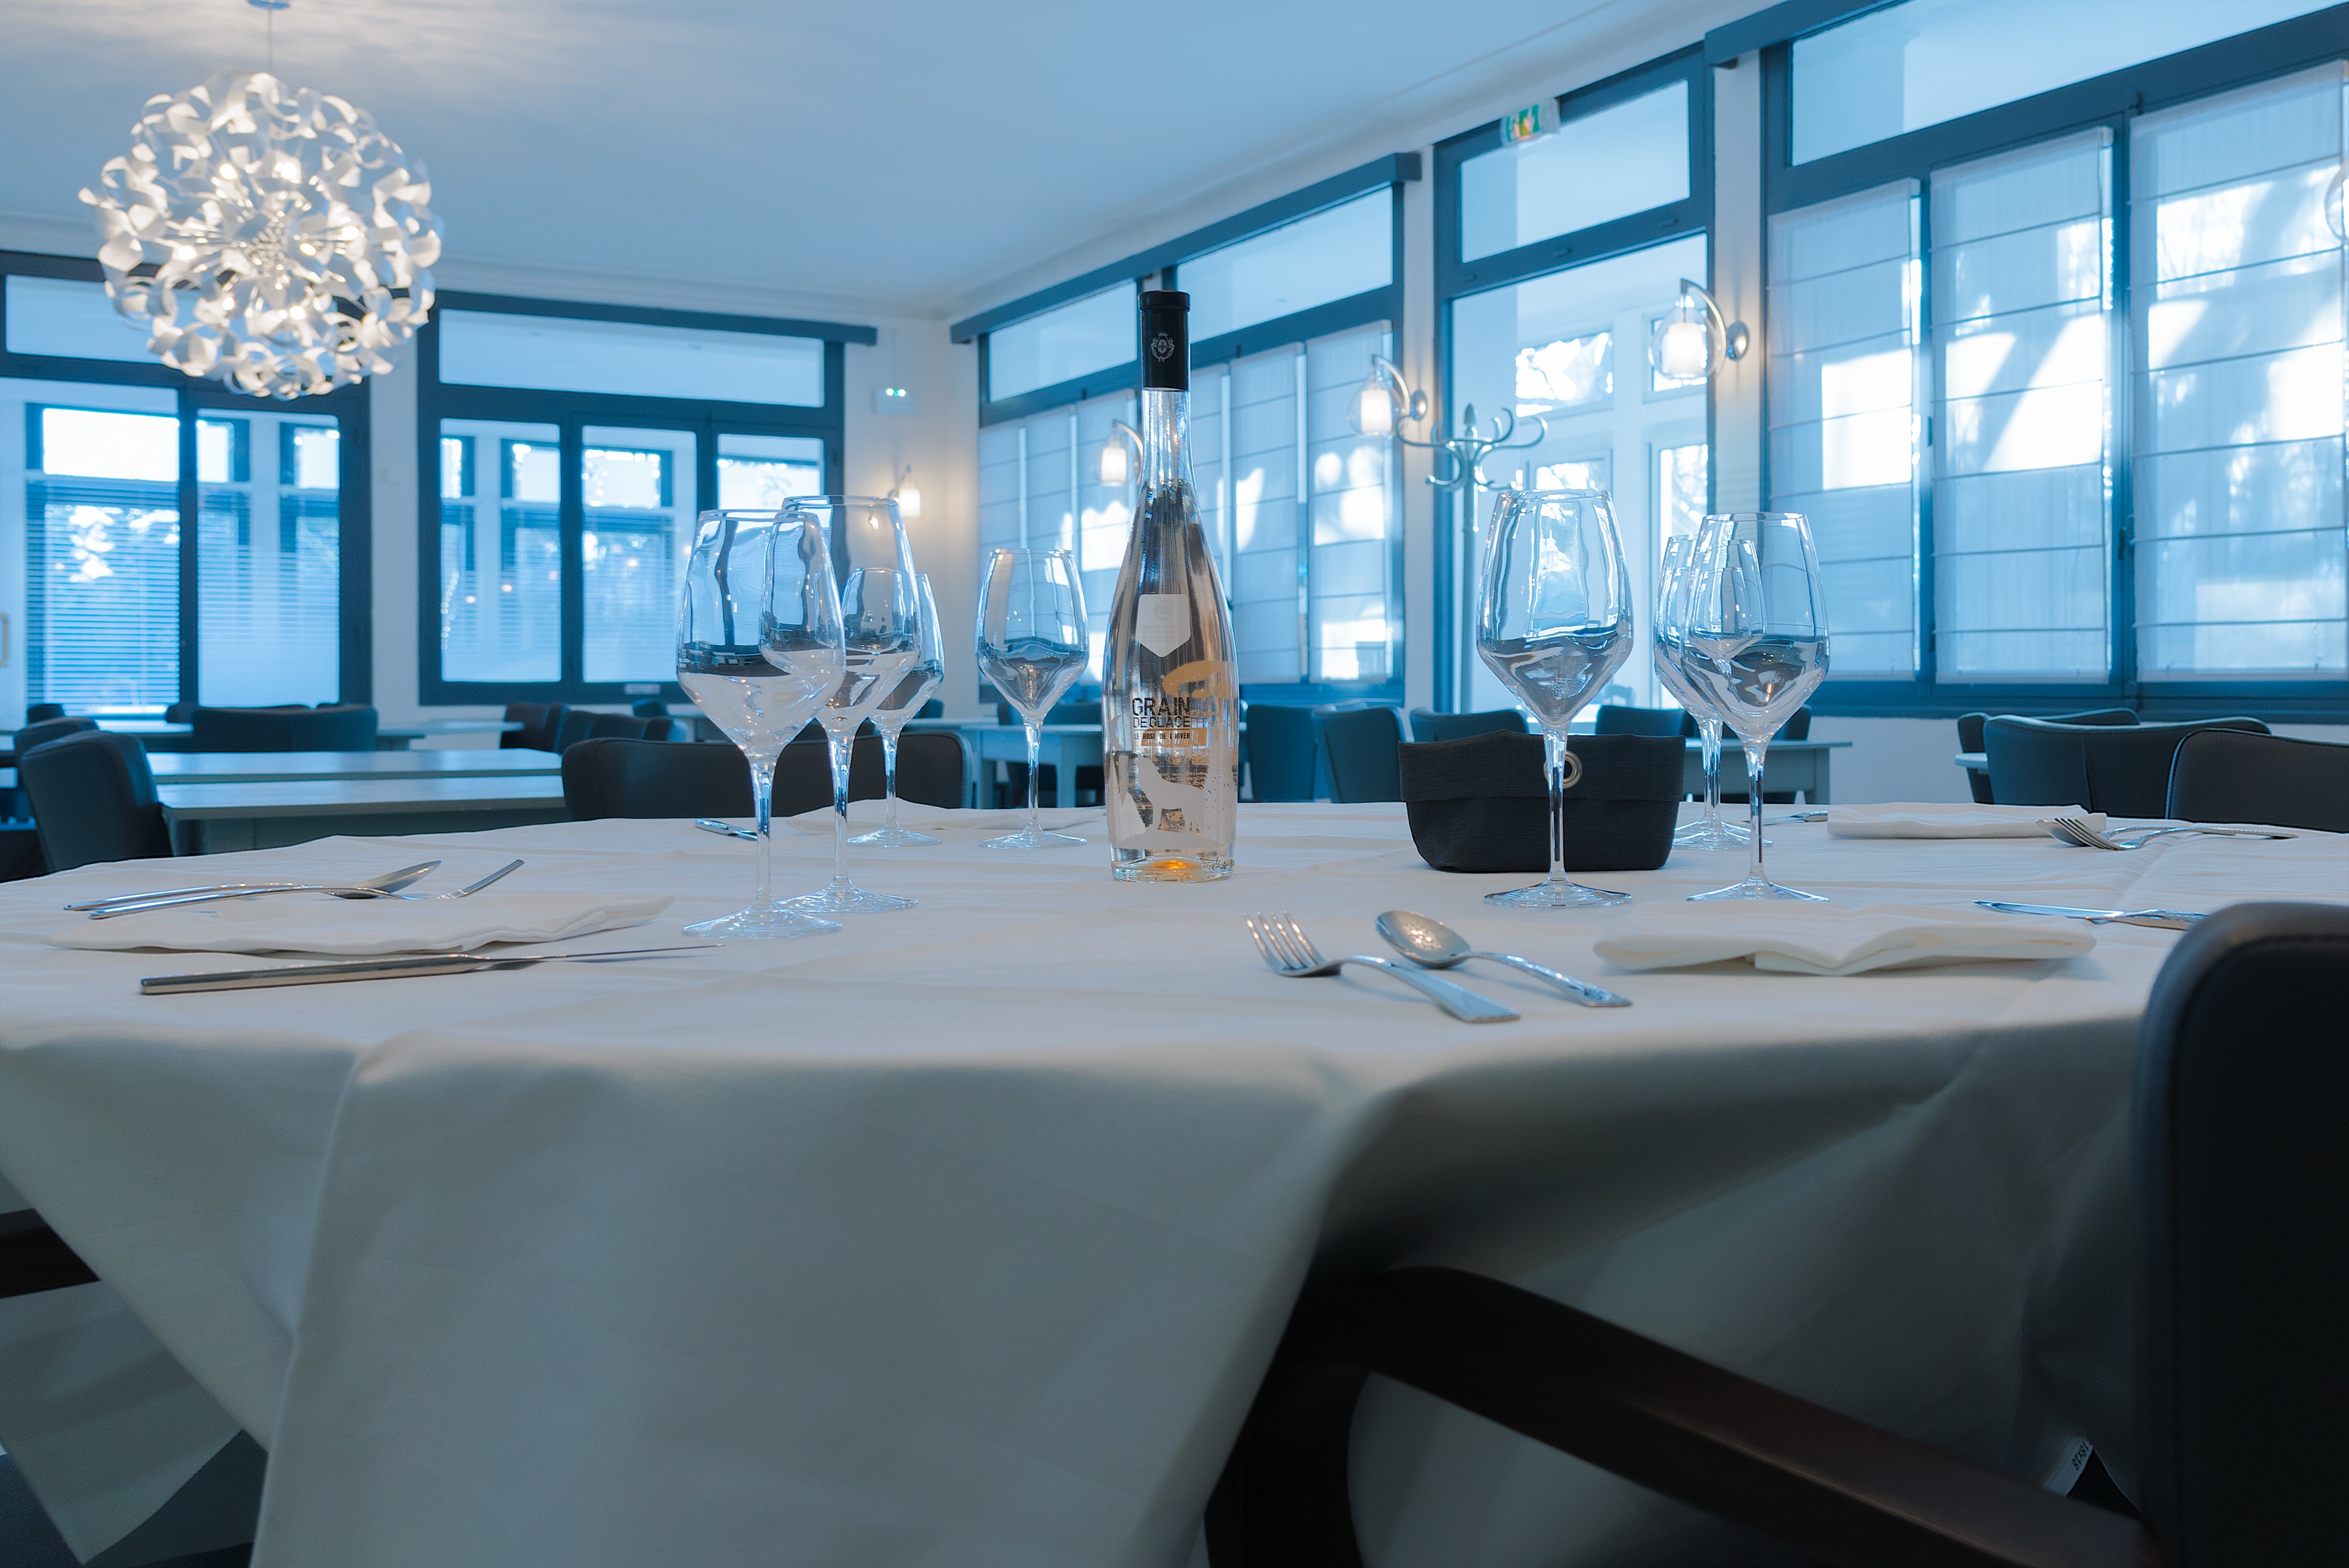
table, wine, restaurant, meal, living room, room, interior design, glasses, estate, dining room, convention center, function hall, conference hall